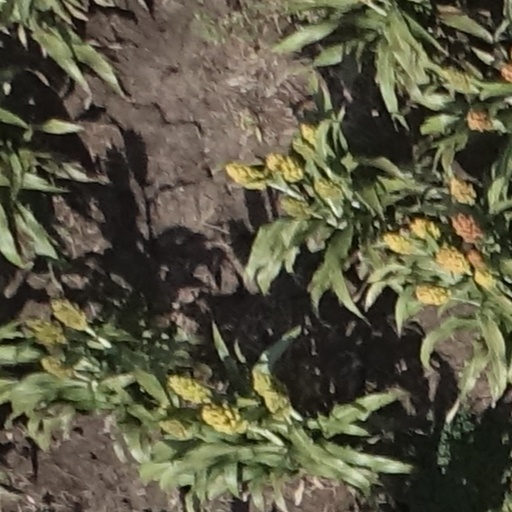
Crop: sorghum